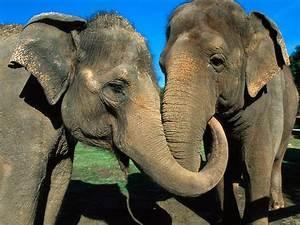
elephant